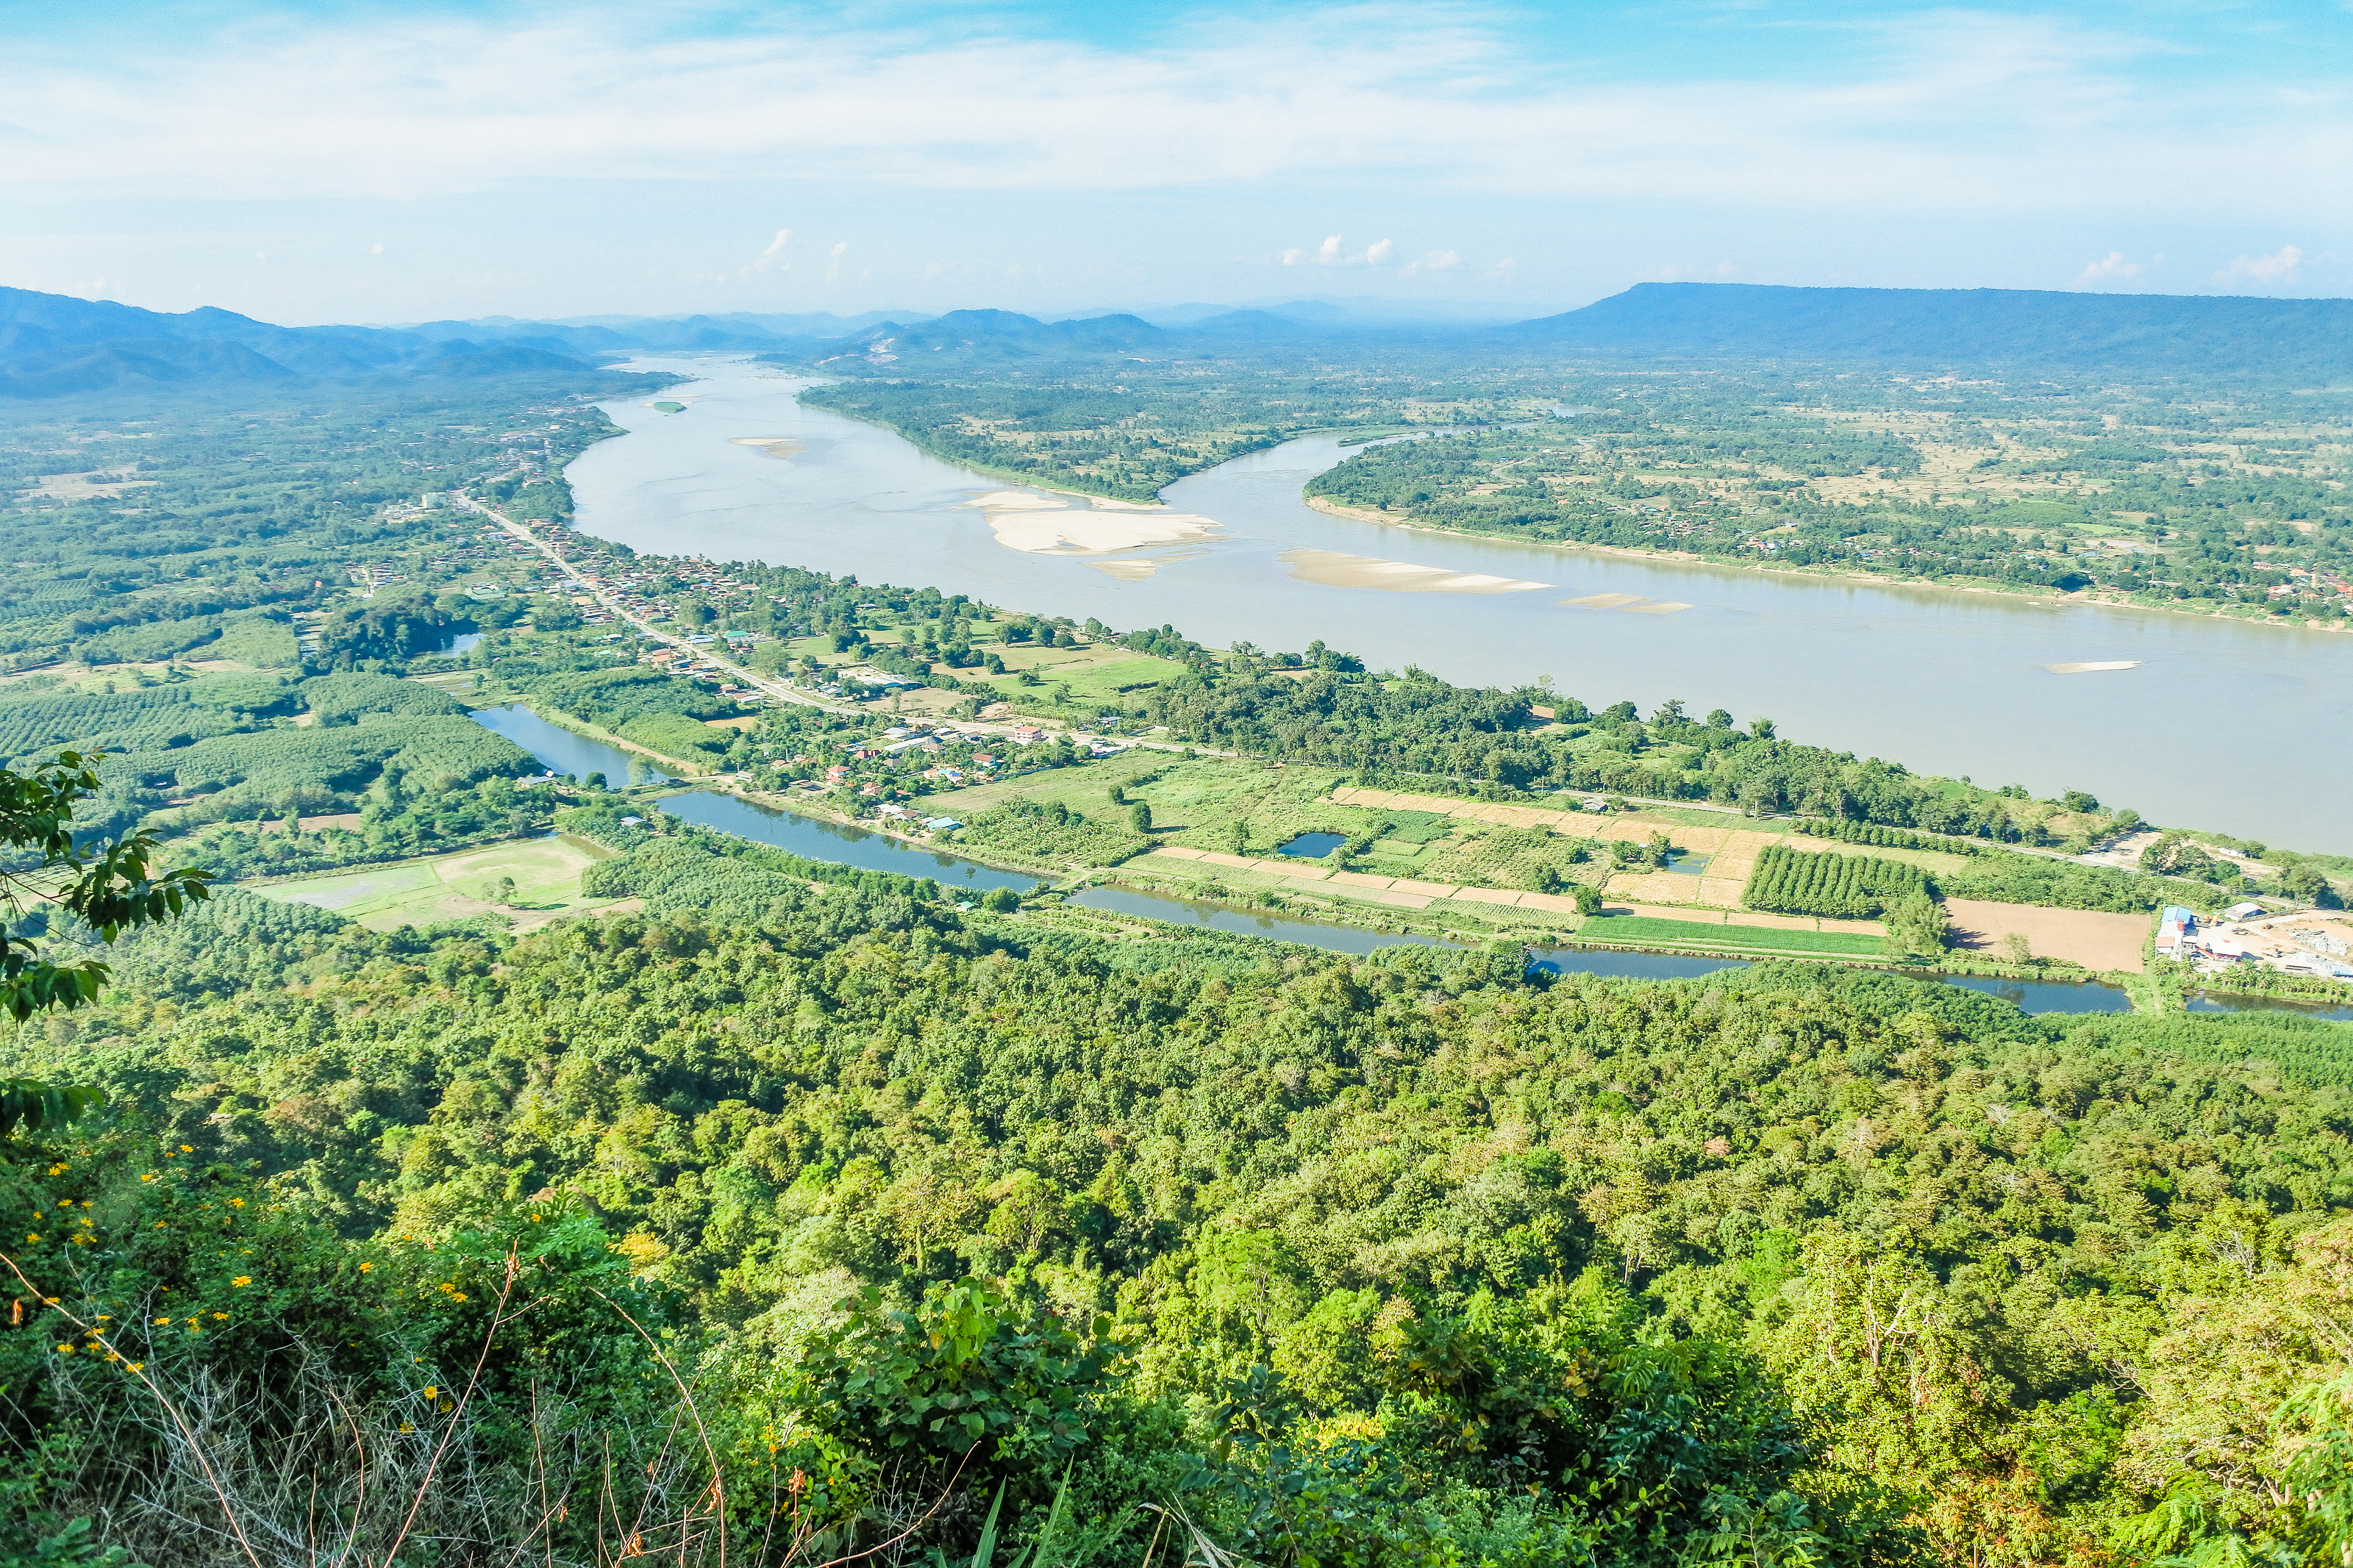
shadow, happy, skywalk, graceful, space, scene, cloud, beautiful, mountain, view, province, thailand, weather, landmark, border, sky, image, planet, nong khai province, wonderful, water, moon, field, background, telescope, woman, curve, sun, point, tourist, sphere, nongkhai, land, art, star, nature, abstract, wat, people, environment, mekong, sangkhom, sunset, lady, temple, river, travel, wat phataksua, landscape, walk, vegetation, natural landscape, nature reserve, natural environment, water resources, wilderness, hill station, hill, highland, forest, biome, tree, jungle, bird's eye view, rainforest, national park, ridge, aerial photography, plant community, photography, plain, reservoir, coast, valley, grassland, state park, plant, lake, tropical and subtropical coniferous forests, mount scenery, bay, land lot, road, valdivian temperate rain forest, mountain range, fell, tropics, shrubland, chaparral, terrain, tourism